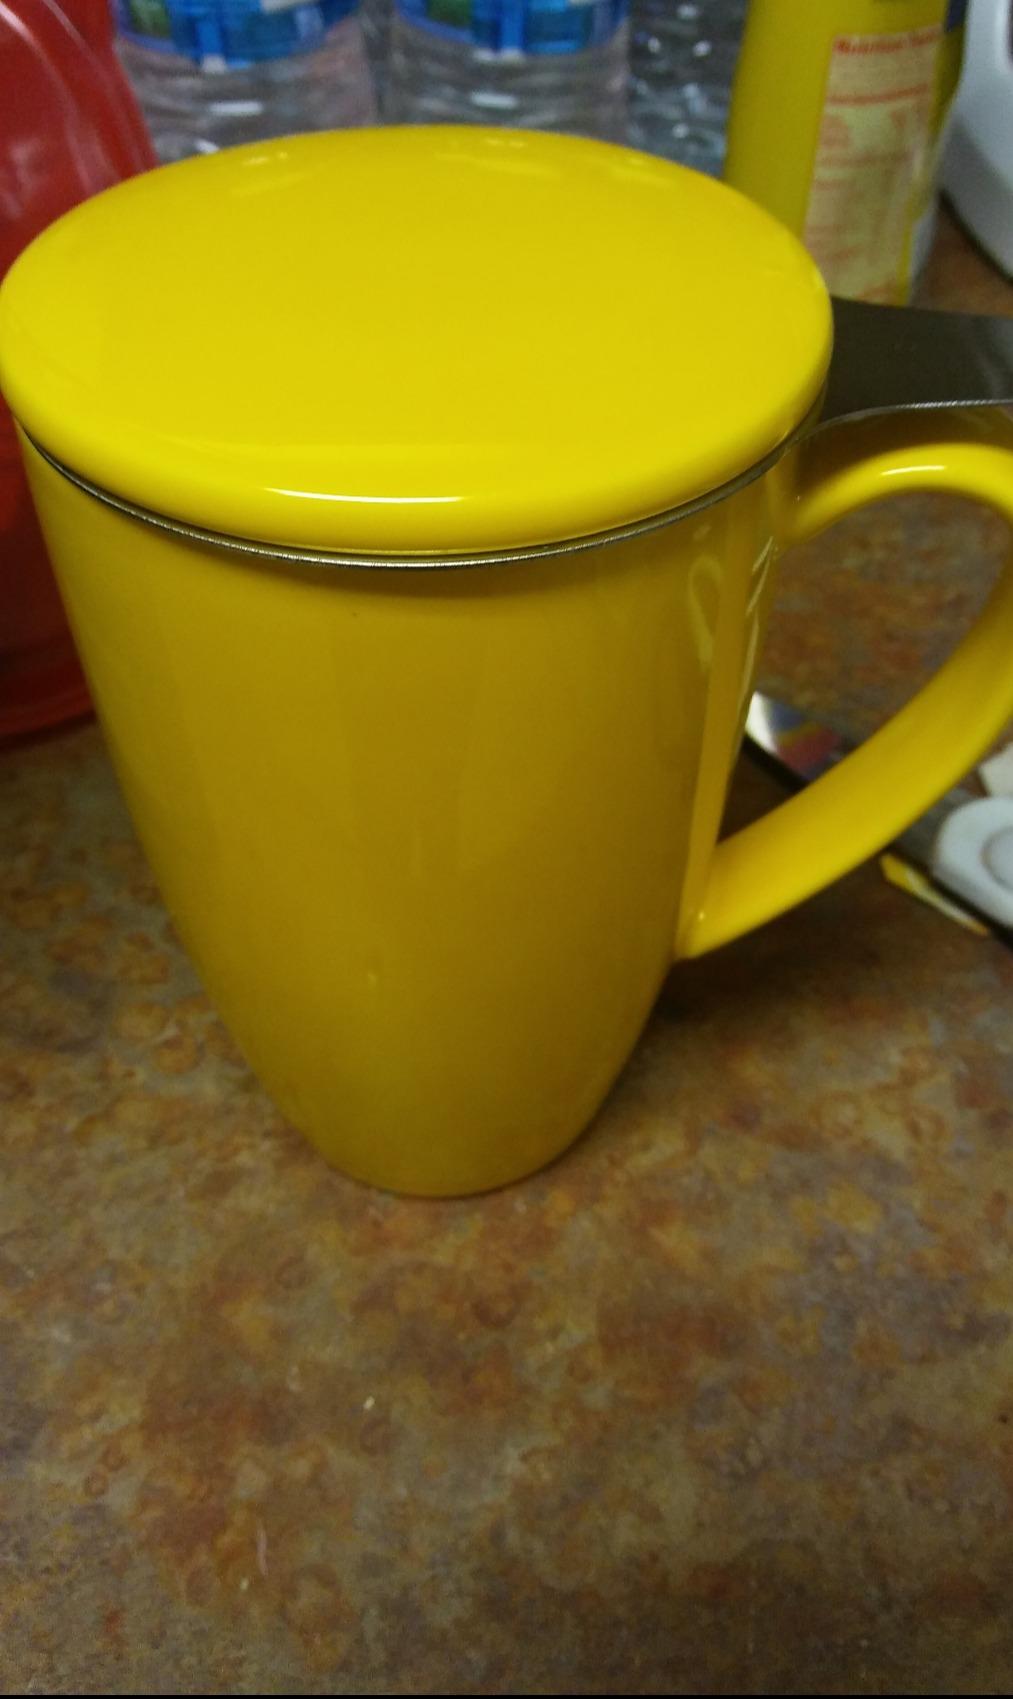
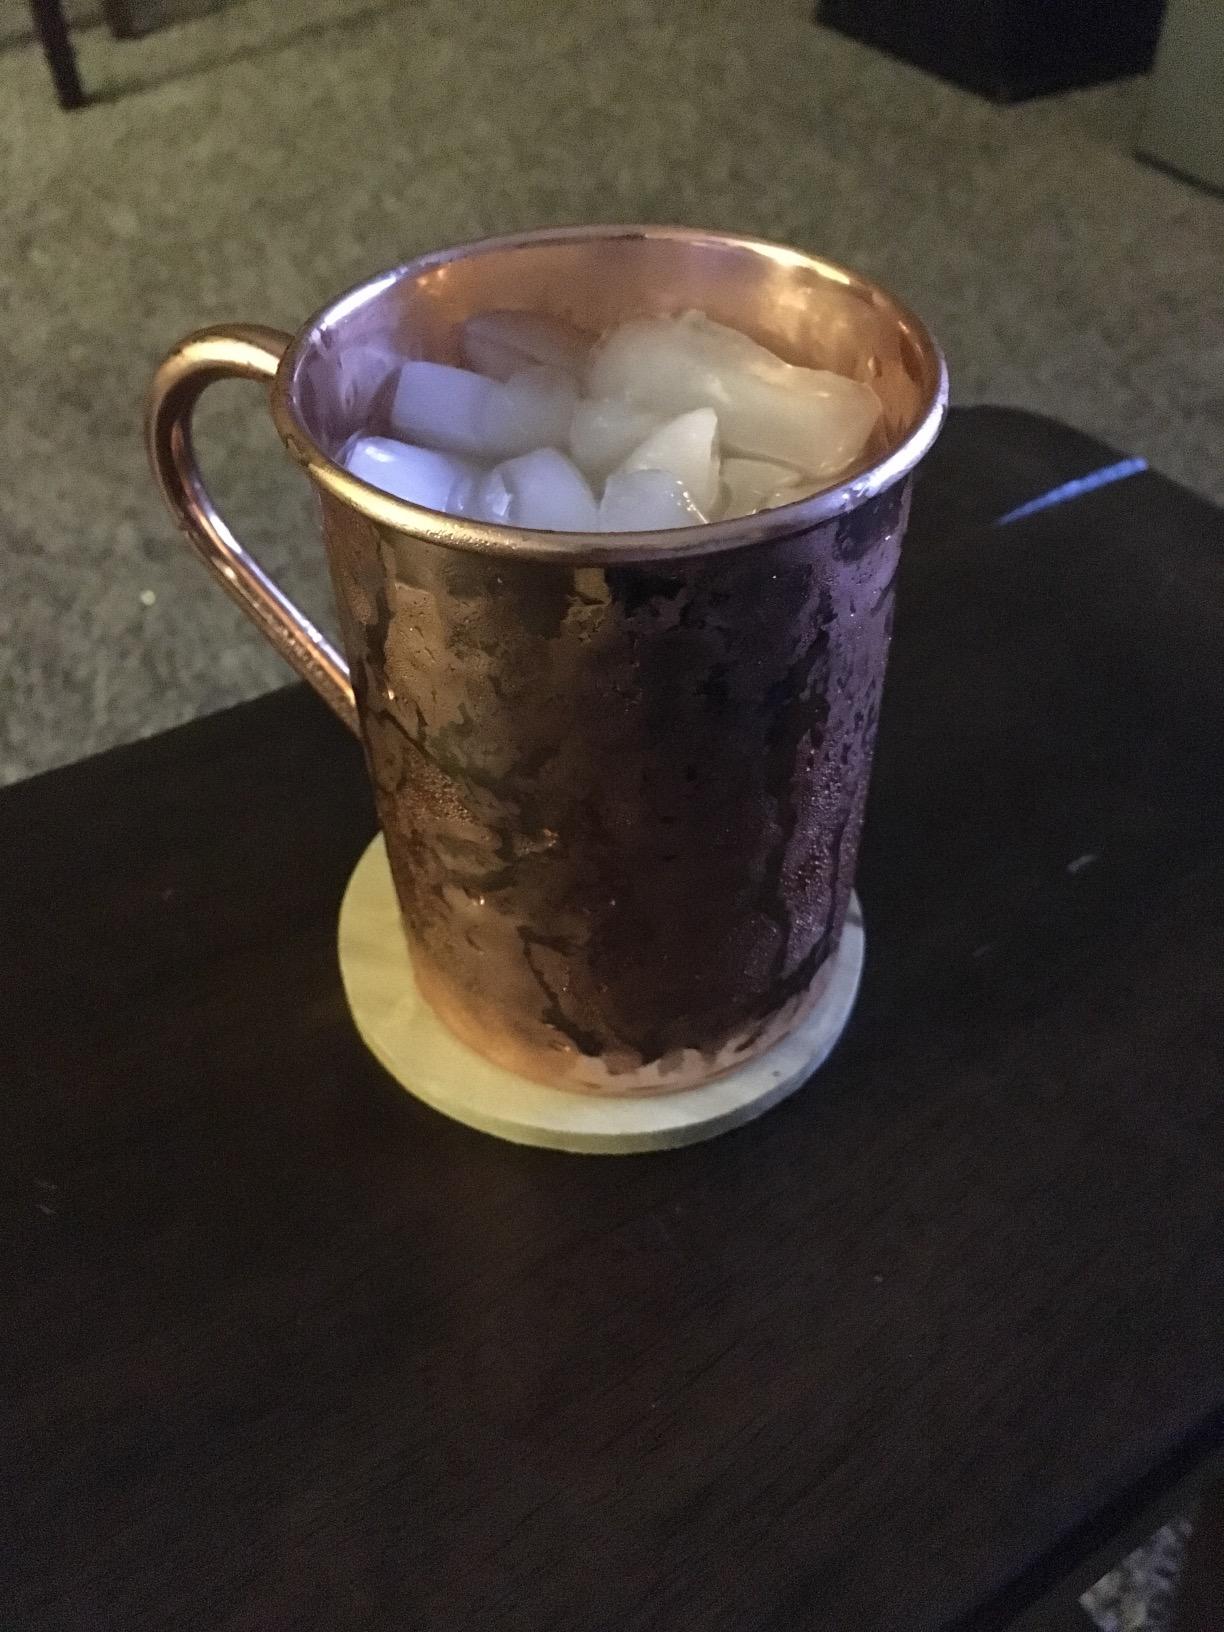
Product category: items_mug
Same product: no